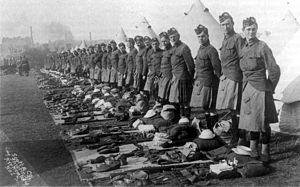
La discipline dans le monde militaire désigne le strict respect des règles, l'ordre, et la rigueur qui y règne. Il en émane une culture qui est souvent reprise par le cinéma.